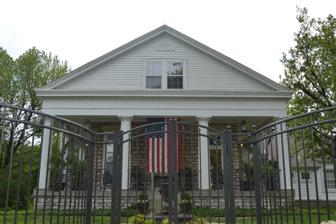
Building: Post House (Alton, Illinois)
Country: United States of America
Year built: 1838
Historic house in Illinois, United States United States historic place Post House U.S. National Register of Historic Places Seen from across the street Show map of Illinois Show map of the United States Interactive map showing the location of Post House Location 1516 State St., Alton, Illinois Coordinates 38°54′21″N 90°11′43″W / 38.90583°N 90.19528°W / 38.90583; -90.19528 Area less than one acre Built 1837-38 Architectural style Greek Revival NRHP reference No. 80001390 Added to NRHP May 28, 1980 The Post House is a historic house located at 1516 State St. in Alton , Illinois , United States . William Post, a steamboat captain who later became mayor of Alton, built the house in 1837–38. The brick and limestone house is designed in the Greek Revival style. The house's front facade features four Doric columns topped by an entablature and a pedimented gable end . The front porch of the house wraps around both sides, each of which has an additional column and a pilaster . The cornice and front pediment are both dentillated . James Patterson, owner of the Illinois Iron Works, purchased the house in 1854; Patterson may have added the iron porch railing. The house was added to the National Register of Historic Places on May 28, 1980. References